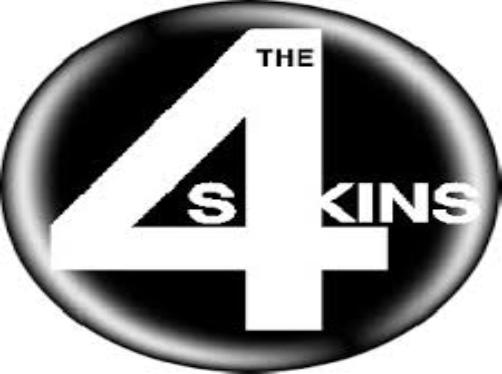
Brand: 4Skins
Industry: Clothes